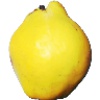
Label: Quince 1